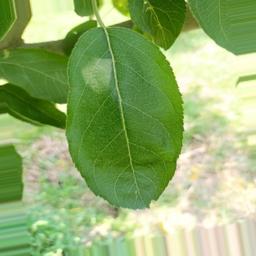
Label: Healthy